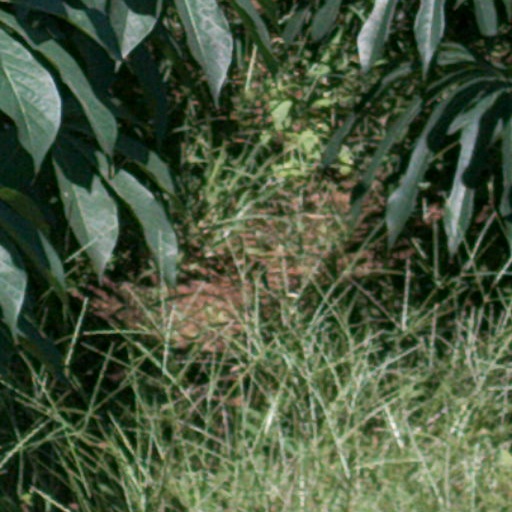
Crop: cassava